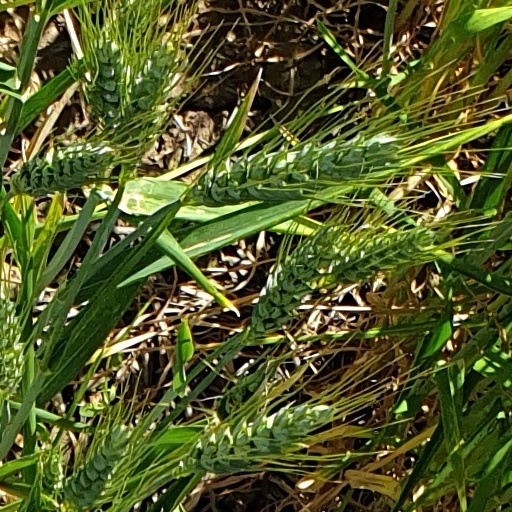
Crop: wheat